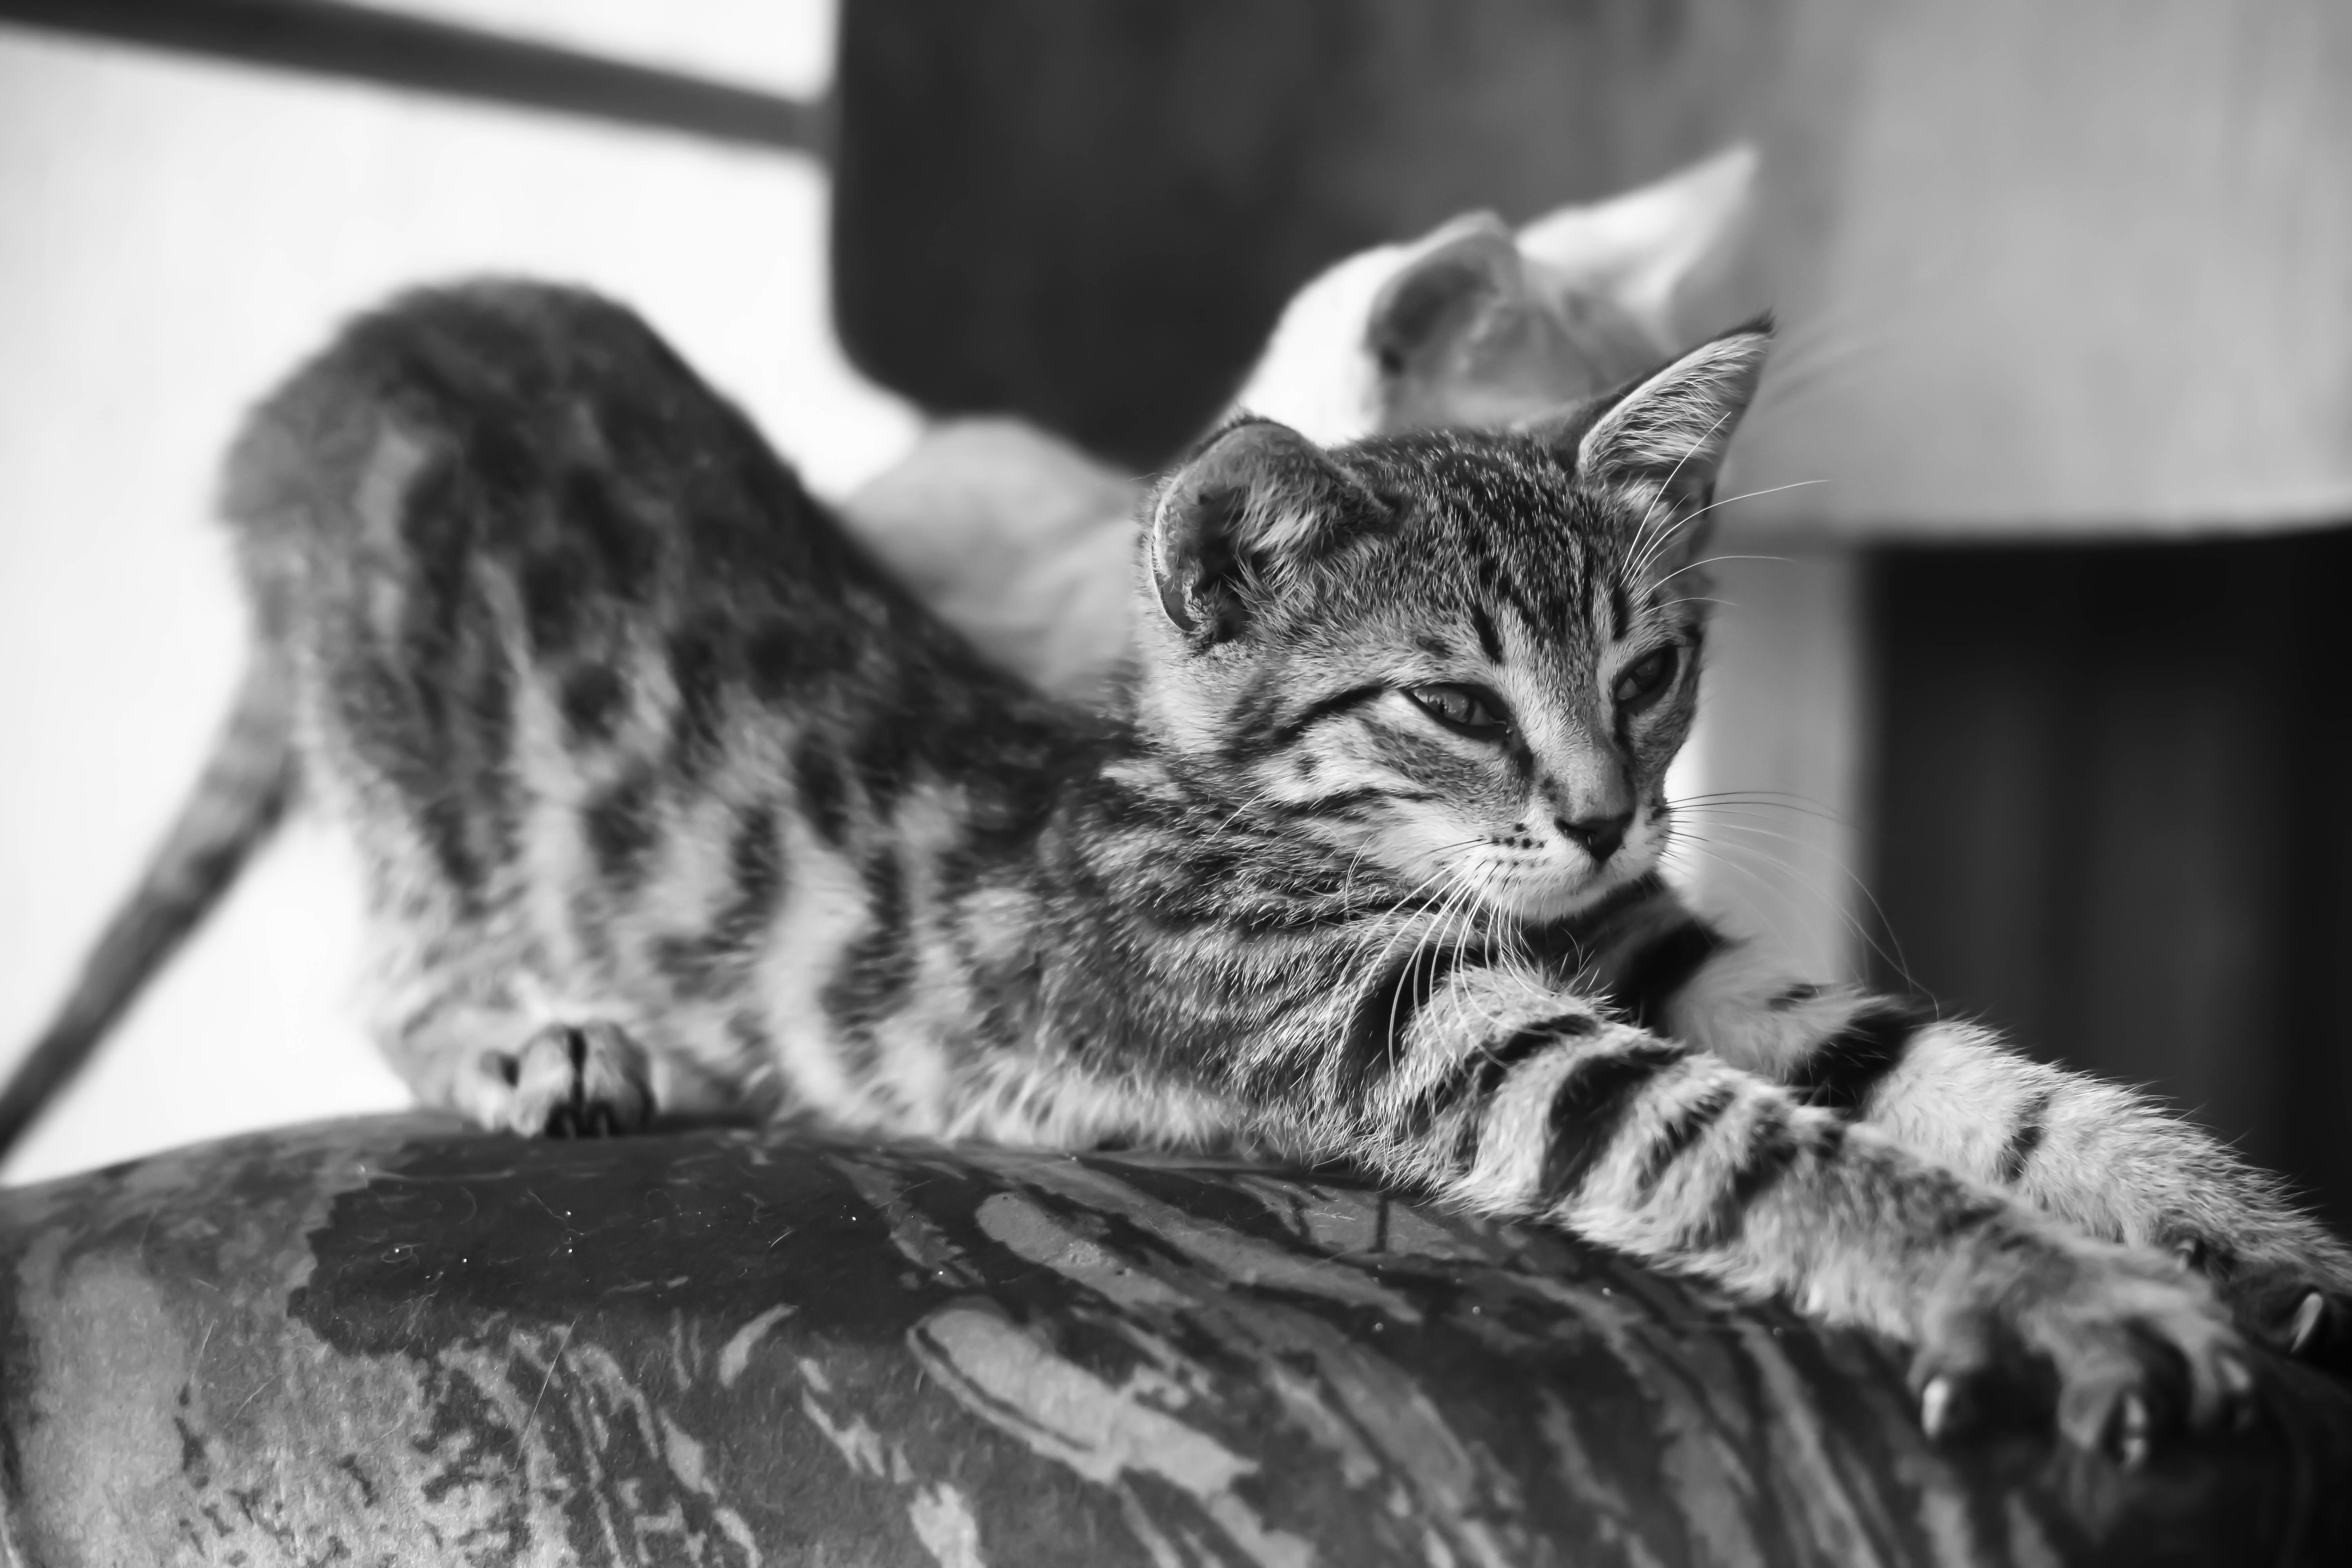
black and white, kitten, cat, mammal, black, monochrome, fauna, whiskers, vertebrate, tabby cat, bengal, european shorthair, wild cat, monochrome photography, small to medium sized cats, cat like mammal, domestic short haired cat, american shorthair, egyptian mau